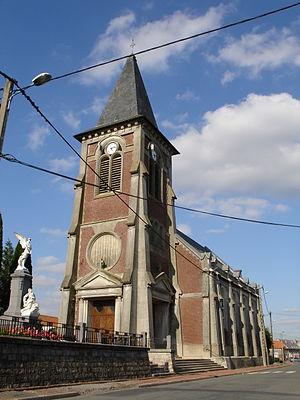
Église de Wailly
Wailly, parfois dénommée Wailly-lès-Arras, est une commune française située dans le département du Pas-de-Calais en région Hauts-de-France.